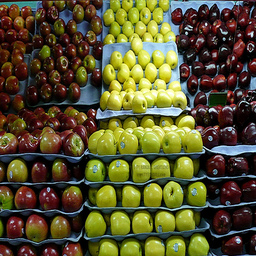
Label: Apple